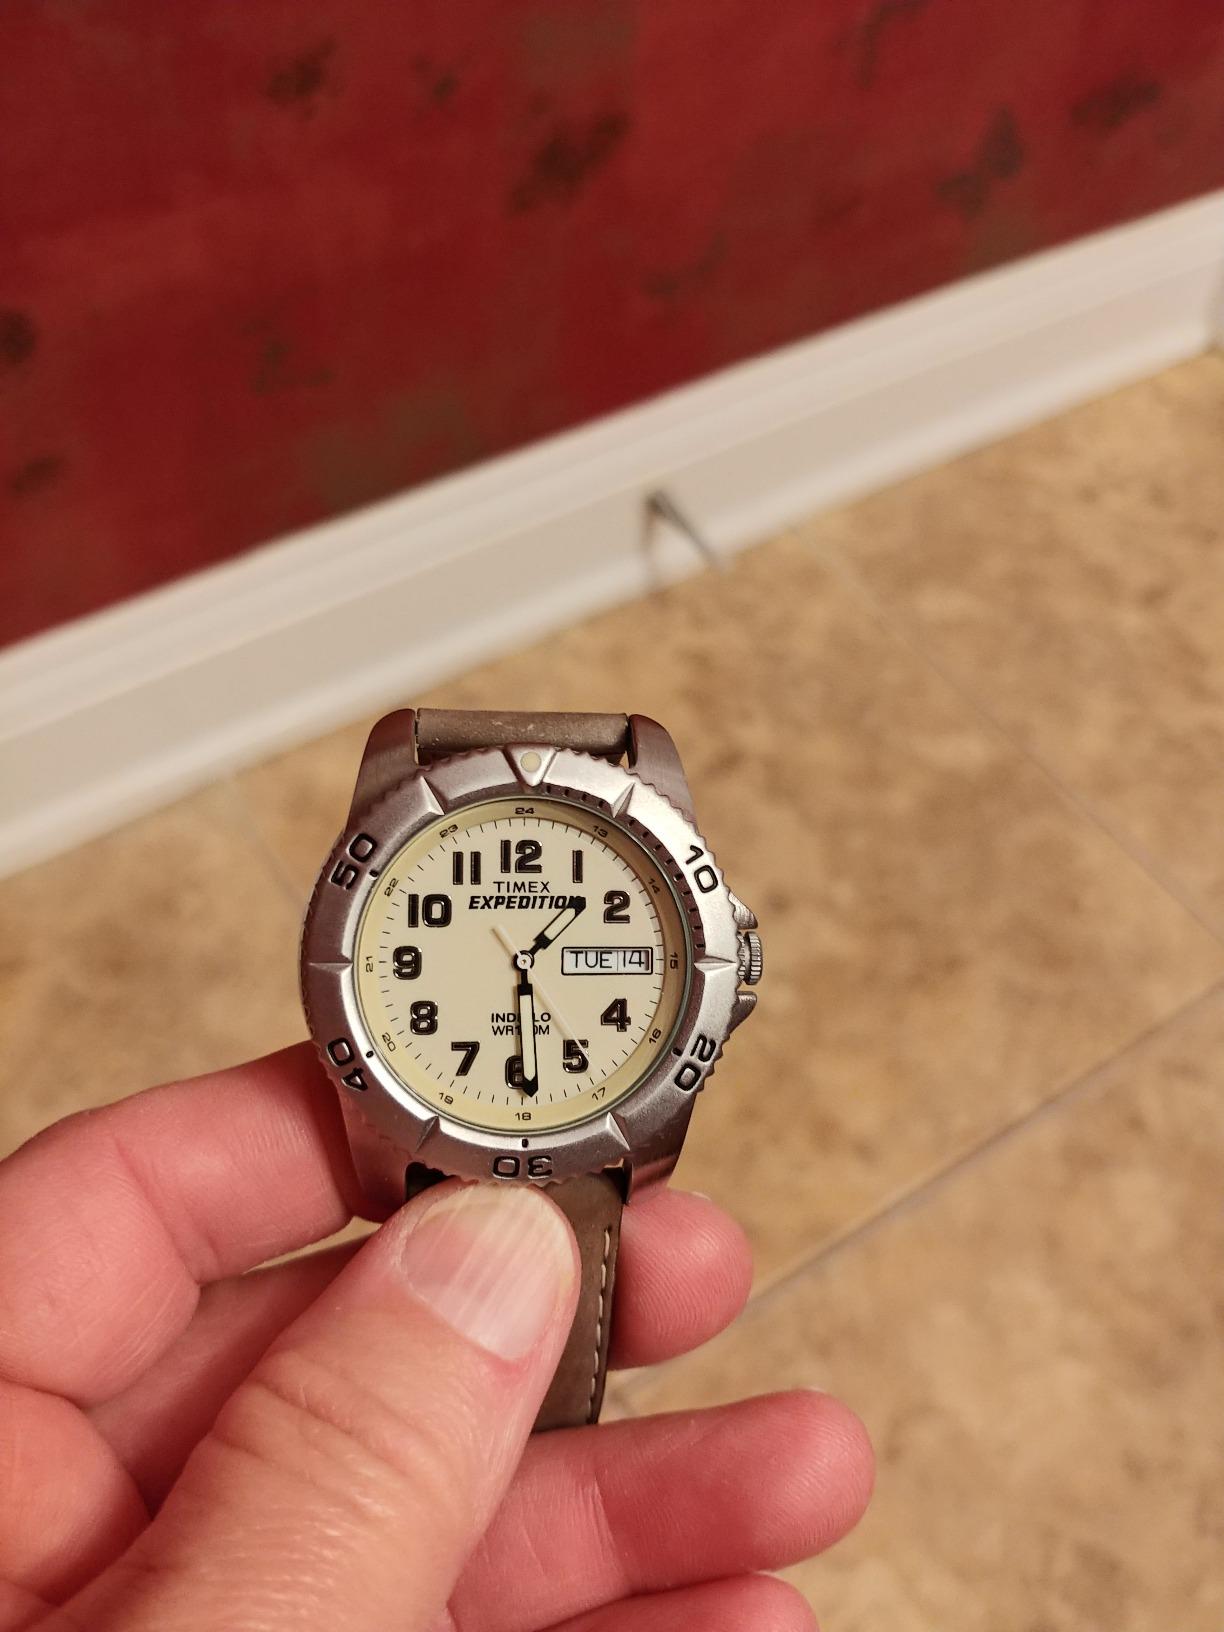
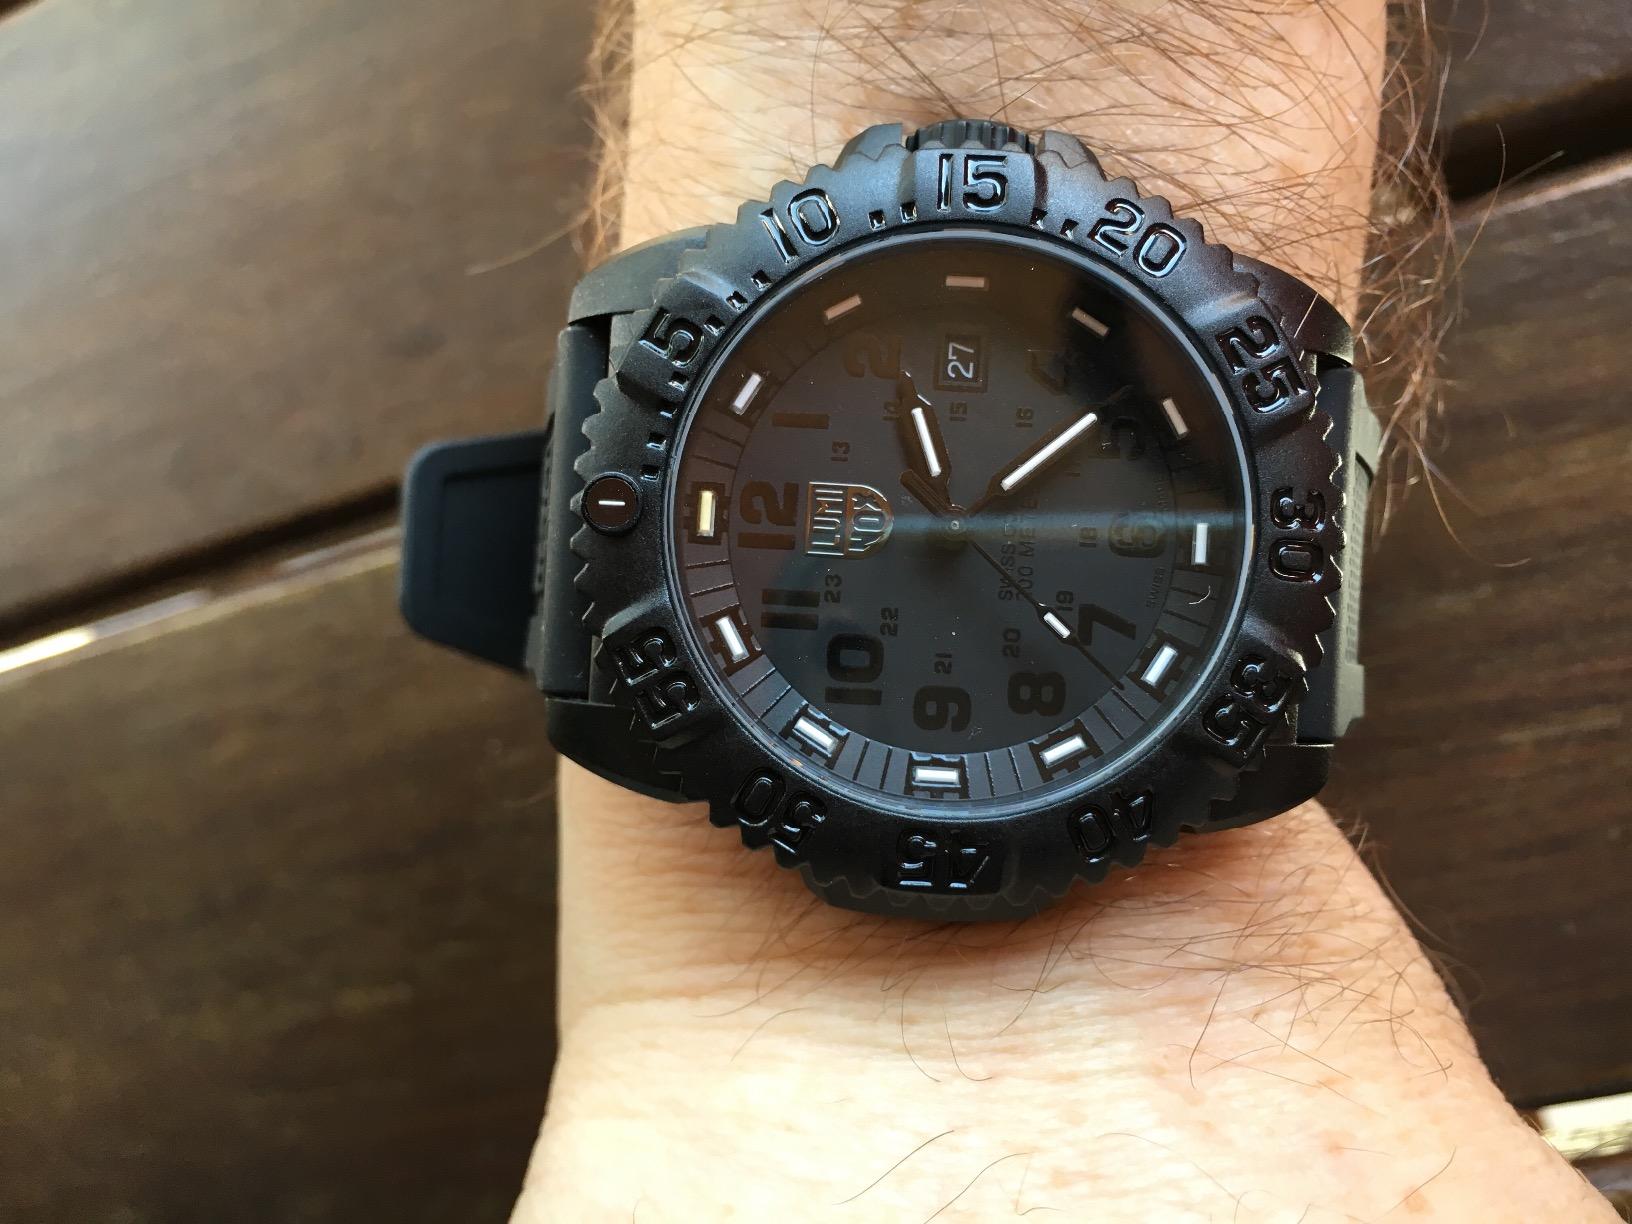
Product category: accessories_watch
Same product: no